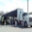
Label: truck